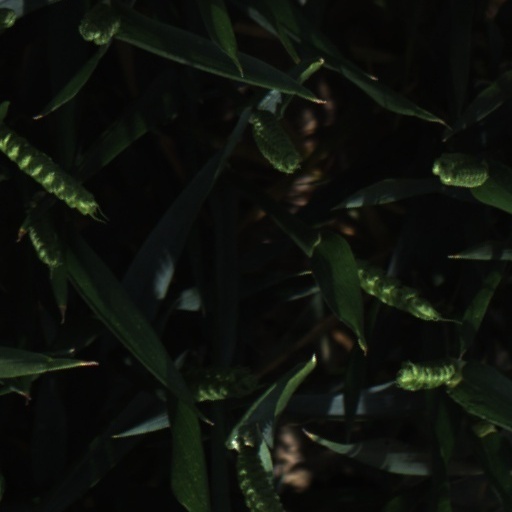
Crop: wheat